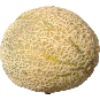
Label: cantaloupe